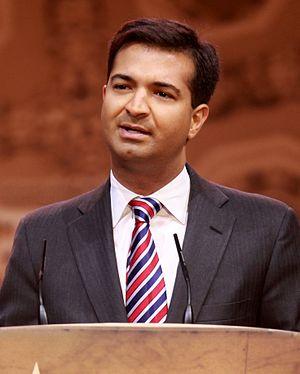
Carlos Luis Curbelo, né le 1ᵉʳ mars 1980 à Miami, est un homme politique américain, représentant de Floride à la Chambre des représentants des États-Unis de 2015 à 2019.